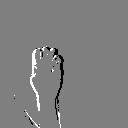
ASL letter: e